Baselworld

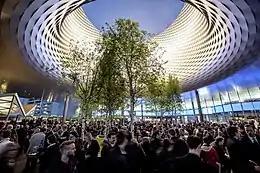
Baselworld outside view

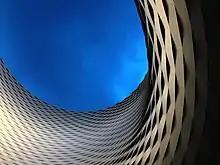
The building of Messe Basel, designed by Herzog & de Meuron

Baselworld Watch and Jewellery Show was a global trade show of the international watch, jewellery and gem industry, organized each spring in the city of Basel, Switzerland, at the Messeplatz.